Mixed grill

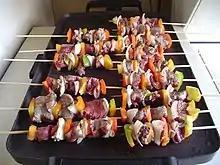
Mixed grill skewers ready to be barbecued in Venezuela

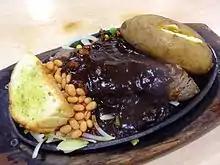
Chinese-style mixed grill consisting of lamb chops, chicken chops, beef steak, baked potato, baked beans and garlic toast topped with black pepper sauce.

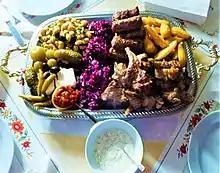
Romanian mixed grill with mititei

Many regional cuisines feature a mixed grill, a dish consisting of an assortment of grilled meats.